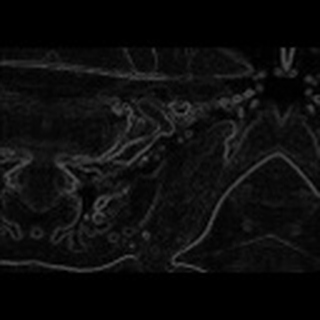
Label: cotton_bacterial_blight